Żerań

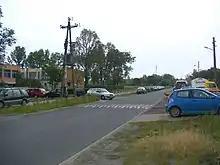
Płużnicka Street, Piekiełko

In the western side of Żerań is the housing estate Piekiełko at , which includes the Kasztanowa, Płużnicka and Ekspresowa streets. It was founded in the second half of the 19th century along the present Modlińska Street. By 1887, 51 houses were erected here. 58 people were recorded in the 1912 census. The Jabłonowska Railway, which ran to Jabłonna in 1900–1956 (with breaks in 1939 and 1944) contributed to the development of the settlement. The railway was instrumental in transporting goods from the Spiess chemical (later pharmaceutical) factory in Tarchomin (now Polfa Tarchomin SA) and the chemical factory "Winnica" in Henryków. During the German occupation, a Jewish labor camp operated in Piekiełka. It was liquidated in November 1942. Piekiełko was annexed to Warsaw together with other neighboring villages in 1951.